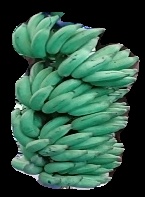
Variety: elakki-bale
Grade: grade1